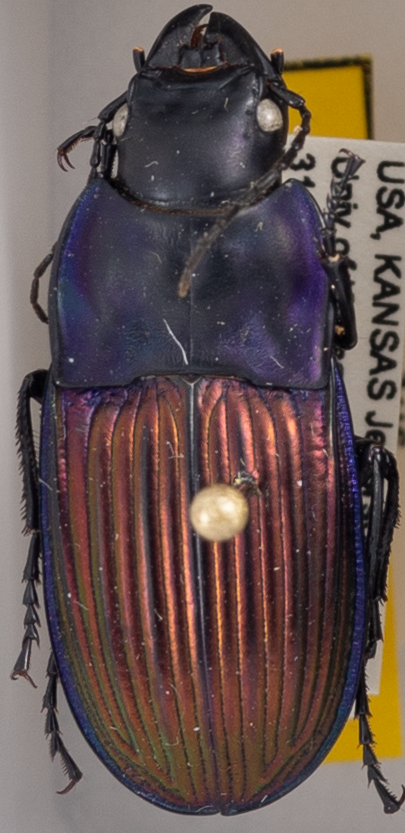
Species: Dicaelus purpuratus splendidus
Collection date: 2021-06-01
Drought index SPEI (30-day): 1.28
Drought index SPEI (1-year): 0.058
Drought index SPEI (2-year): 0.944